Adrift (1911 film)

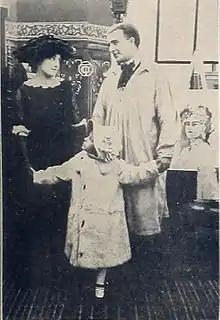
Surviving film still

Adrift is a 1911 American silent short drama film produced by the Thanhouser Company and directed by Lucius J. Henderson. The film depicts a story of a young artist whose lack of success leads him to attempt suicide. Before he can carry out the act, his daughter follows and stops him. He confesses to his wife and she thanks her child, providing the inspiration for the artist to complete a great painting. It brings him success and he grows distant from his wife and becomes interested in another woman whom he was commissioned by. Once again saved by his daughter's actions, whose crying moves the woman to break off the relationship with the artist. The artist destroys the painting and learns a moral lesson.